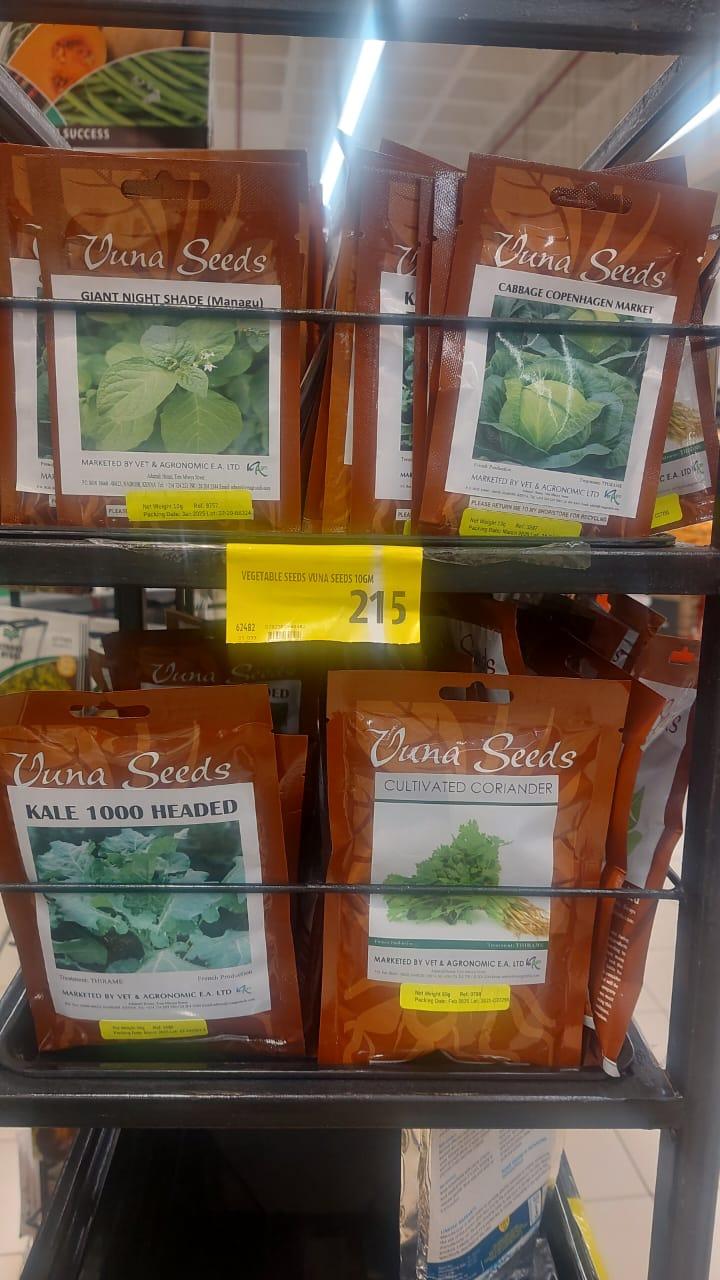
Ndani ya duka ambalo linauza pembejeo za kilimo pamoja na bidhaa za ufugaji, vifungashio vimewekwa tayari kwa ajili ya wateja wote wanaotaka kununua mbegu za mboga za majani nyanya karoti na hata vitunguu maji.